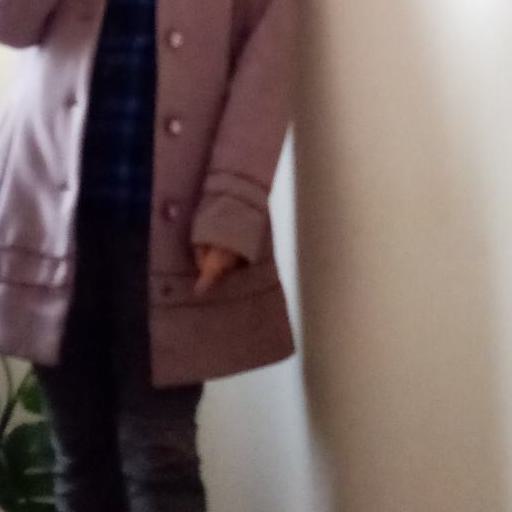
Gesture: no_gesture